HNLMS Evertsen (1926)

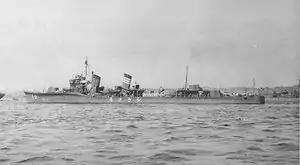
Japanese destroyer "Shirakumo", one of the destroyers who crippled "Evertsen", seen before the war"."

At about 2 AM, "Perth" and "Houston" were sunk and the Japanese escorts fanned out to find any other Allied ships. The slow moving "Evertsen" was noticed by destroyers "Murakumo" and "Shirakumo," who used searchlights to expose the Dutch ship and opened fire. "Evertsen" was unable to escape and her fire control was quickly destroyed as she attempted to shoot back without success. Several more shells struck her stern, which started a large fire that damage control was unable to extinguish. After a failed torpedo attack, Vries knew the fire risked detonating the aft magazine and tried to save the crew. He ordered the destroyer to run aground near Seboekoe Besar and the ship to be abandoned. Once on land, the uncontrolled fire detonated the magazine in a devastating explosion that blew off the ship's stern. The remaining sailors ran inland, but were later captured. Out of her crew, 111 survived, and 57 died in either the battle or as prisoners of war.